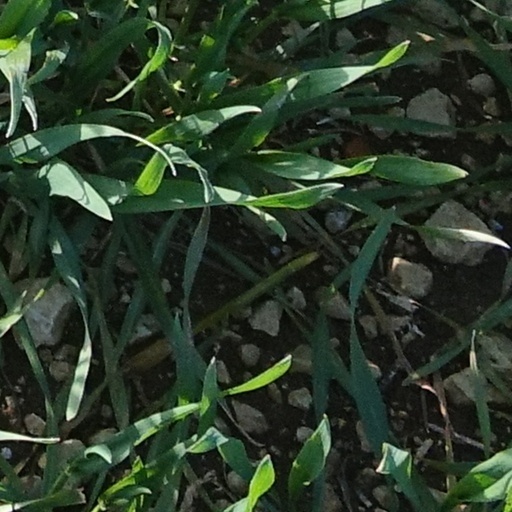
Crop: wheat